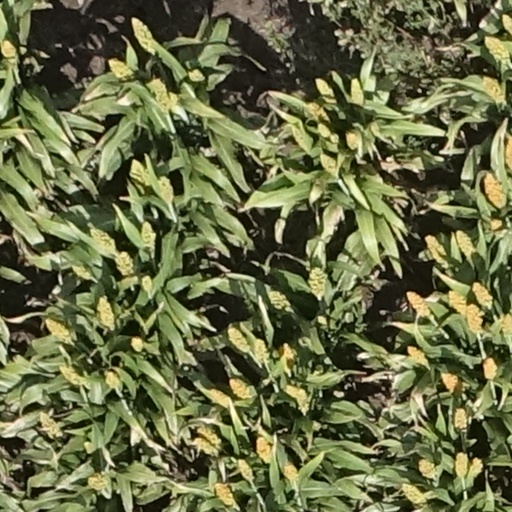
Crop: sorghum